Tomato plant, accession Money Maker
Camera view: tilt-top (135 deg); turntable rotation: 240 degrees
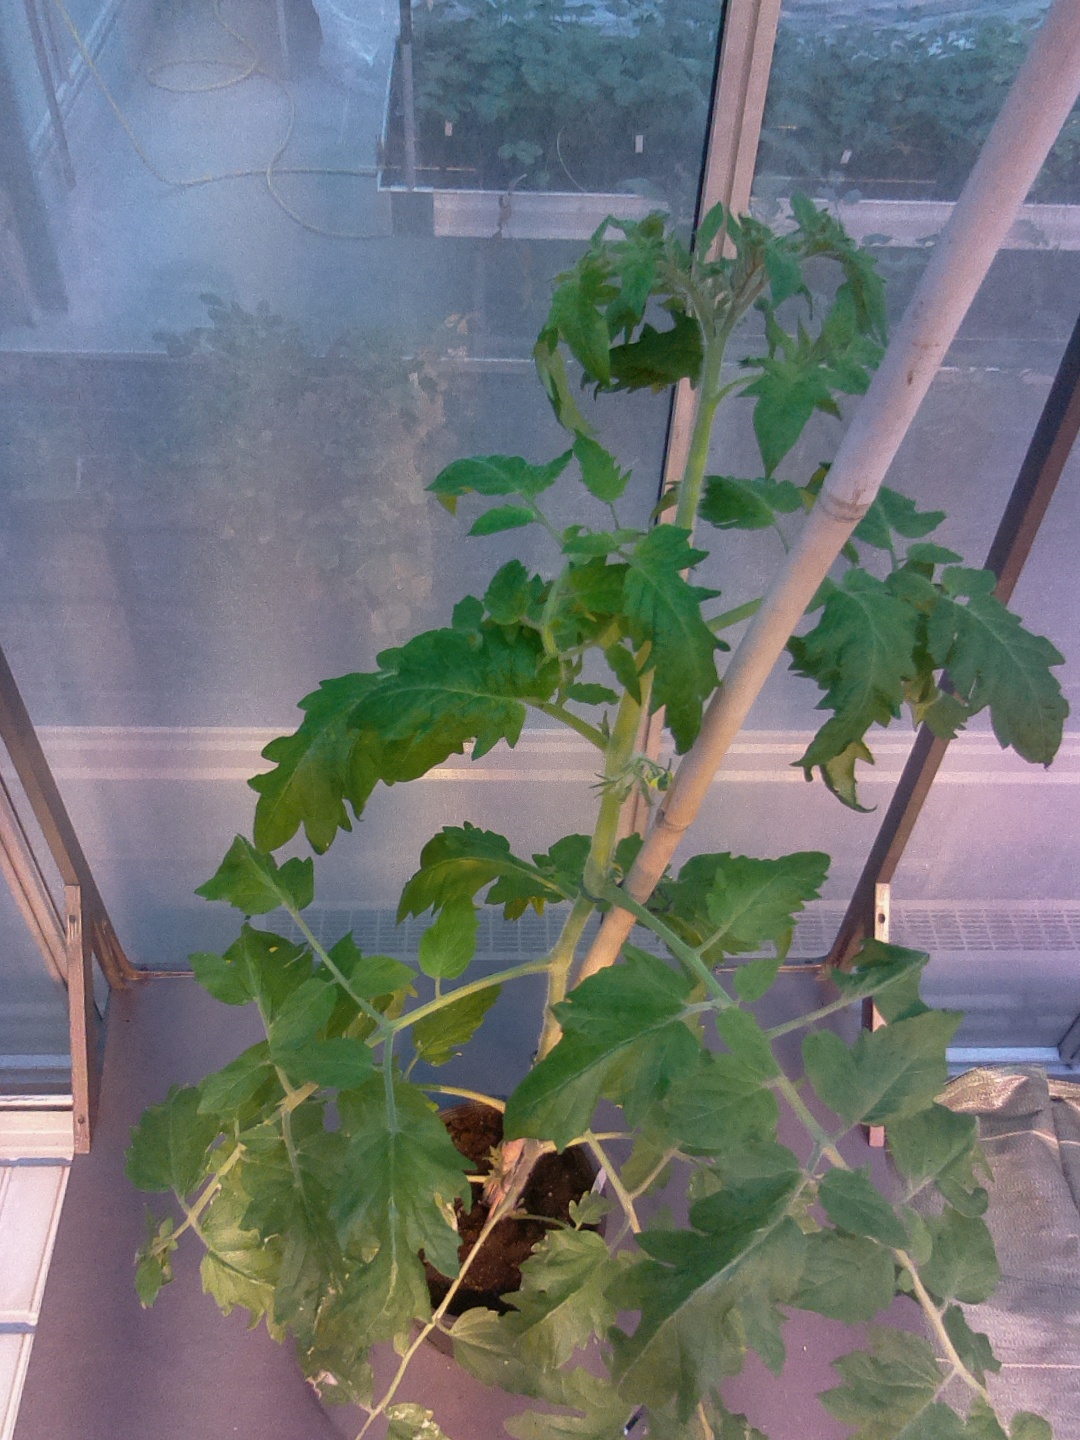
BBCH growth stage 61: 10%-20% of flowers open